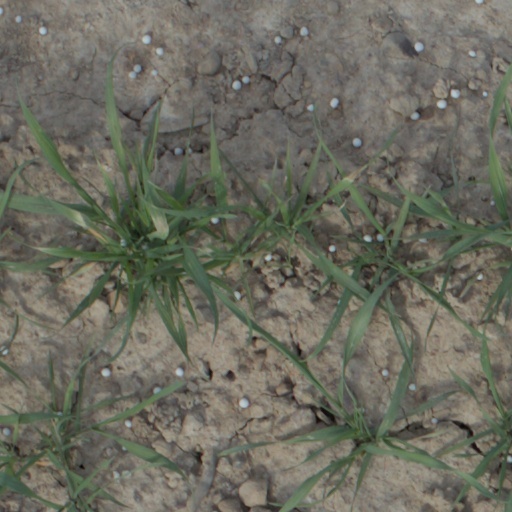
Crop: wheat